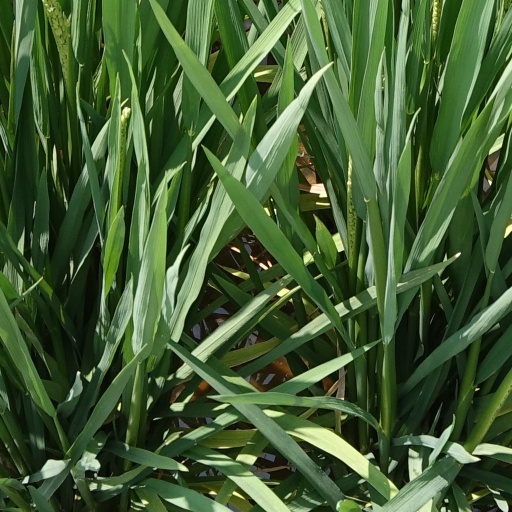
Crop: rice